Promociones Gutiérrez 1st Anniversary Show

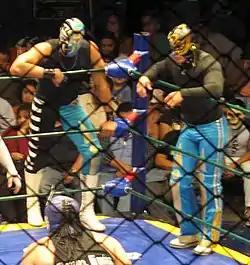
La Sombra (left) and Volador Jr. (right), two of the ten competitors in the main event

On April 12, 2010 a contingent of former Asistencia Asesoría y Administración (AAA) wrestlers including Psicosis, Histeria, Maniaco, El Alebrije and Cuije appeared on a Consejo Mundial de Lucha Libre (CMLL) show in Puebla, Puebla. The group drown into the arena in a black SUV and attacked La Sombra, El Hijo del Fantasma and La Máscara after they just finished wrestling. Brazo de Plata, Místico and Jon Strongman tried to help out but were kept away by CMLL "rudos" Averno, El Texano Jr. and El Terrible. Following the attack the former AAA wrestlers returned to the SUV and left the arena. This was the first appearance of a group who would later be known as "Los Invasores" ("The Invaders") and would expand to include several other wrestlers who had once worked for AAA but now worked on the Independent circuit. The "war" between CMLL and the independent wrestlers build for months, adding such wrestlers as Cien Caras, Universo 2000, Mr. Águila and Olímpico to the group. In May former AAA wrestler El Oriental appeared on a "Promociones Gutiérrez" in Nuevo Laredo, working opposite several CMLL wrestlers including Místico. At first it appeared that El Oriental was just working for "Promociones Gutiérrez" and not CMLL, but when Oriental started a storyline feud with Místico it soon became clear he not only worked for CMLL but also was part of the Invaders storyline.